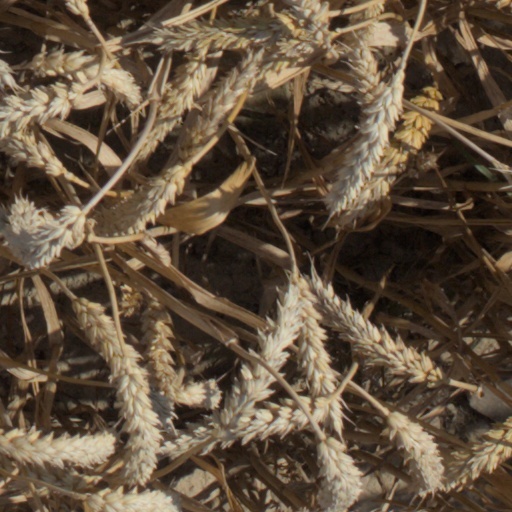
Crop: wheat